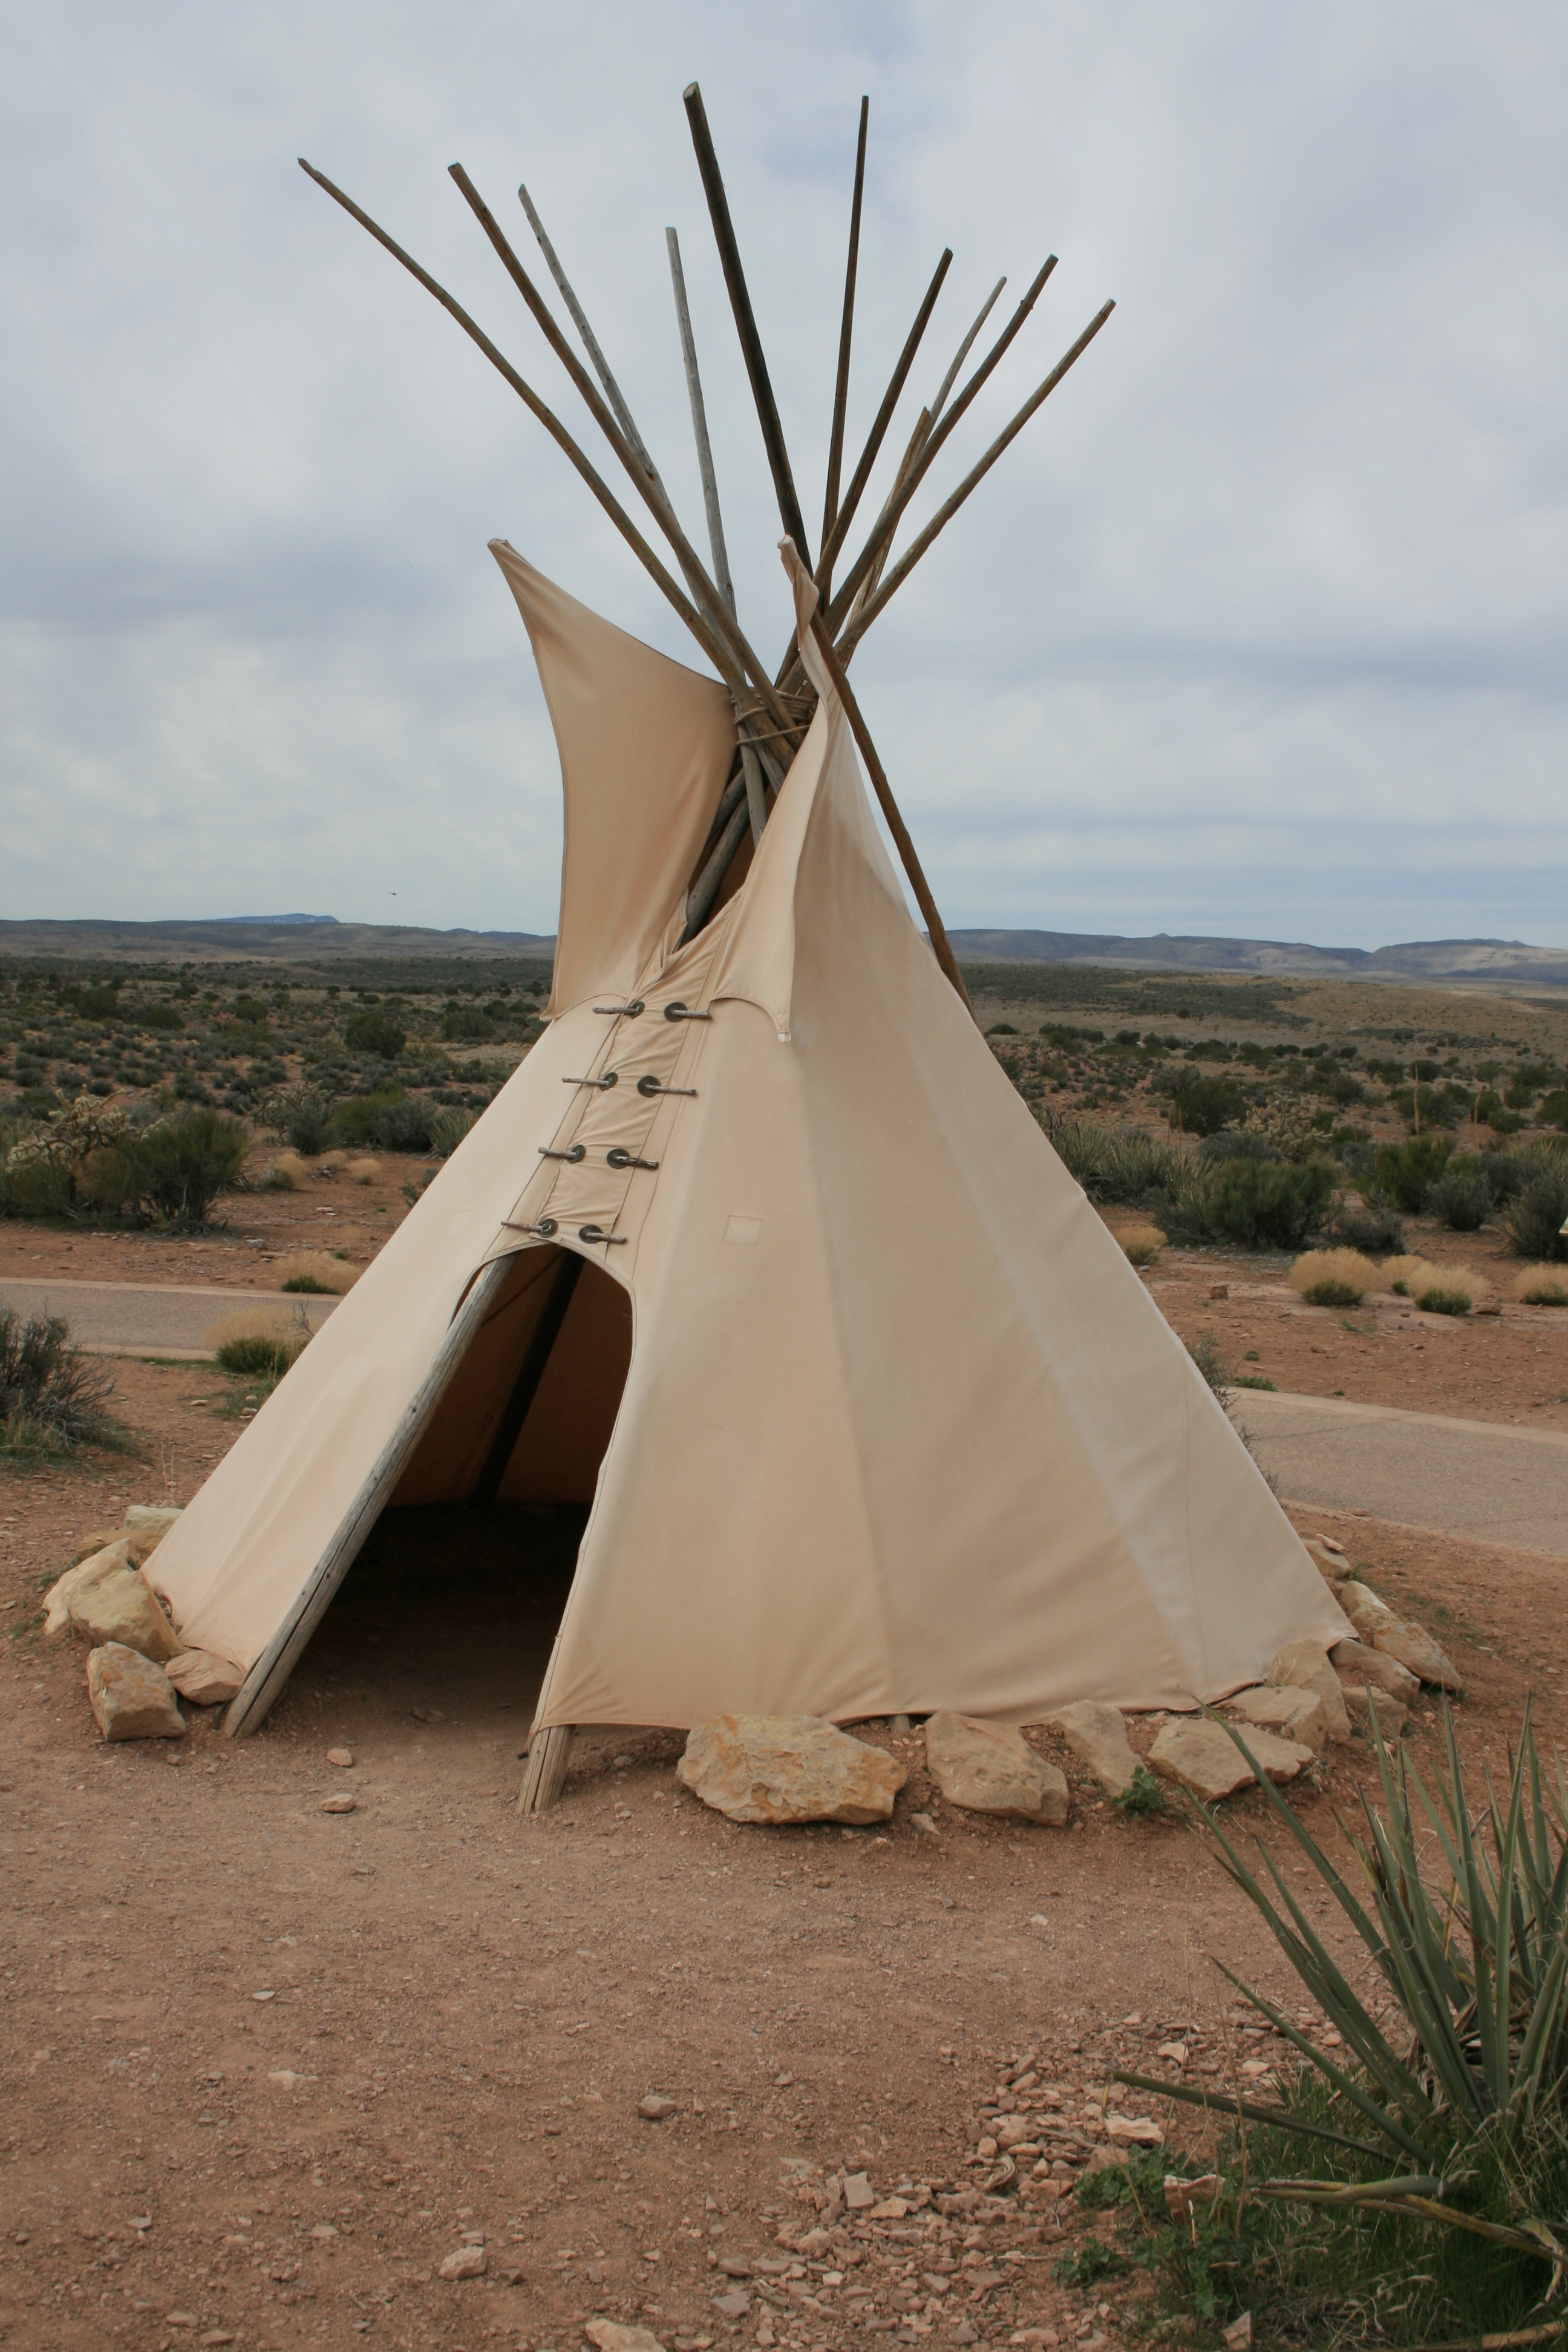
sand, windmill, wind, monument, tent, native, sculpture, shelter, western, teepee, native american, indigenous, rural area, tipi, tee pee